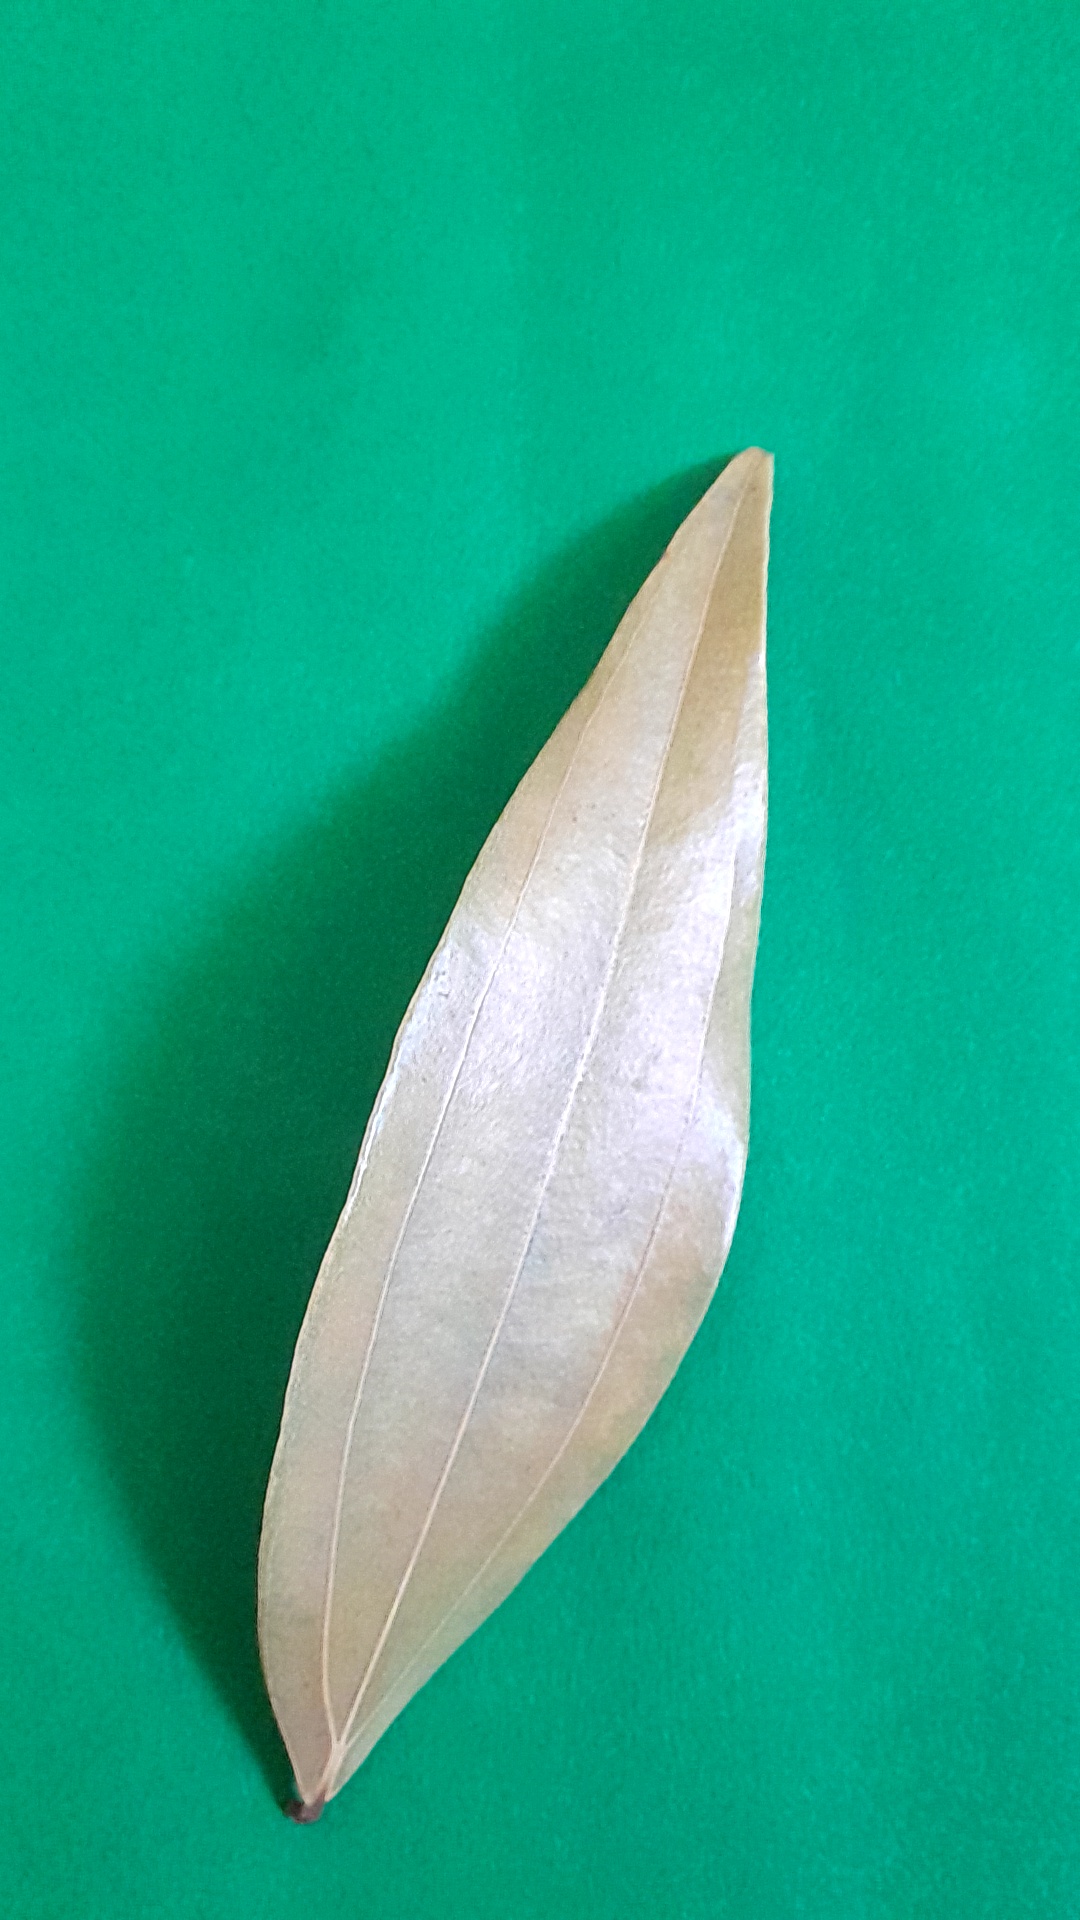
Label: Dry Leaf